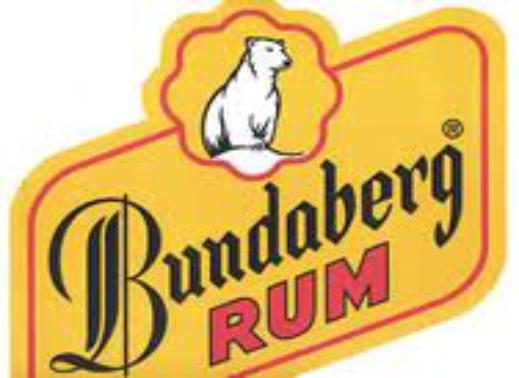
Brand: Bundaberg
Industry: Food